Shia Islam

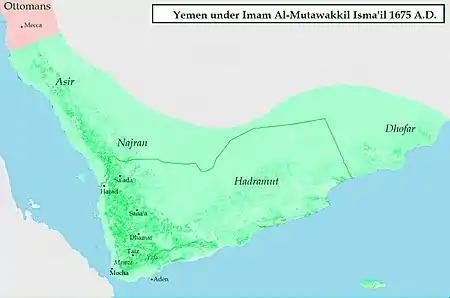
The Zaydī State of Yemen under the rule of Imam Al-Mutawakkil Ismāʿīl bin al-Qāsim (1644–1676)

Shia religious practices, such as prayers, differ only slightly from the Sunnīs. While all Muslims pray five times daily, Shia Muslims have the option of combining "Dhuhr" with "Asr" and "Maghrib" with "Isha'", as there are three distinct times mentioned in the Quran. The Sunnīs tend to combine only under certain circumstances.